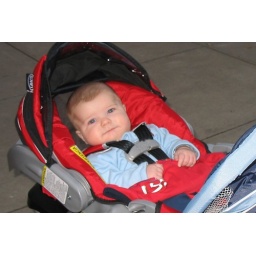
Panera excursion in car seat in new stroller.